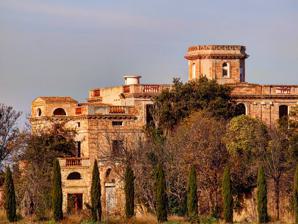
Building: Molí de la Torre
Country: Spain
Year built: 1853
Catalan farmhouse Tower Mill Molí de la Torre General information Architectural style Neoclassicism - romantic Location Alt Empordà , Girona , Catalonia Address Near C-31 road. Town or city El Far d'Empordà Country Spain Coordinates 42°14′18″N 2°58′42″E / 42.238331°N 2.978378°E / 42.238331; 2.978378 Opened 1853 Technical details Material brick Design and construction Architect(s) Josep Roca i Bros Designations included in the register of Architectural Heritage of Catalonia The Molí de la Torre (meaning The Tower mill ) is a Catalan farmhouse located near Figueres in the municipality of El Far d'Empordà . It was built in the mid-19th century and is considered one of the most important house and farm of Empordà and included in the register of Architectural Heritage of Catalonia . The Molí de la Torre is a detached large building located away from the core of El Far d'Empordà , near the C-31 bearing Figueres to La Bisbal d'Empordà . It is built entirely of brick , with a big fence that hinders the access which has three openings, the central with an arch with pilasters on the sides . The construction consists of different bodies with different heights, the main building is ground floor, first and second floor, replaced by attic on the second building. Highlight the pillars that exist in each side of the access door and turn the front upstairs to the top floor with scrolls . The roof of the building is a terrace with a balustrade railing, and a polygonal tower in the center which rises a few feet above the building. History Origins (1853-1906) main door 1853 The building was constructed in 1853, as indicated by the wrought iron lintel of the door, by an order of Narcis Fonsdeviela, Marques de la Torre. The building is attributed to the architect Josep Roca i Bros who built the most of public works at that time. Initially it was a Gristmill , first of Watermills benefit from the irrigation of Alguemà river, passing through Pont del Princep (also called Rec the molins ). On the back passes an artificial canal which until 1950 generated its own light with a dynamo. One of the first owners was Manuel Lleonci, Councilman of Figueres (1862). In that time the mill worked 200 days a year with an average of six hours per day. The property passed in 1899 to Miquel Plana Goytisolo who was the owner of the Granja Avícola del Molí de la Torre , along with his partner Miquel Sola. Maria Pichot (1906 -1926) Maria Gay, mezzo-soprano, as Carmen in 1909 Maria Pichot i Girones , an opera artist with French nationality and married with the composer Joan Gay, acquired the estate in 1906. The purchase was made in front of notary of Figueres, Salvador Dalí i Cusí , the artist's father. His brother Pepito Pitxot, resident and horticulturist in Figueres, was in charge of the property. In May 1916 a young Dalí spent a season in the Molí de la Torre and discovered the Impressionism through the collection of the painter Ramon Pichot . In his autobiography Dalí Secret Life includes a drawing of the building and describes his first contact with the Molí de la Torre: "I'm impressed as a magical place, was made specifically for the continuation of my dream and fantasize awake" and also stated "At the place where they occur most of my dreams, especially those of an erotic nature". House of Rubert’s family  (1927-1985) Juan Rubert y Comas bought the Molí de la Torre for 106,000 pesetas in 1927 and settled there with his wife Antonia Lopez de Tejeiro and their children. During the Spanish Civil War the house was respected because Rubert, who lived during the fight in the Llombart Hotel of Figueres, used his Puerto Rican nationality. The estate passed to his three daughters Isabel, Juana, and Antonia. On 8 September 1973 Dalí visited the Molí de la Torre, with the painter Antoni Pitxot and guided by Antonia Rubert, to cover all the corners of the house. Dalí told that from the terrace of the house had painted several landscapes of the Empordà . The North American collector Albert Reynolds Morse , founder of the Salvador Dalí Museum in St. Petersburg, Florida , who visited the mill several times, included a photo in his book Dalí. A panorama of his art . Luxury residence (1986-1995) In 1986 the building was sold to the architect Juan Antoni Rodeja and other partners in Figueres. They built three luxury homes and a few years later the building was sold. Naïve Museum (1996 - 2000) The Molí de la Torre became a museum of Naïve art in 1996 when French biologist Albert Laporte and his Spanish wife Ana Perez bought the house. In May 1998 they opened a museum of naive art to show their collection of 1,500 paintings and sculptures. The initiative had a little interest and LaPorte dream ended after 2 years when the museum was closed. Forecasts anticipated 200,000 museum visitors a year but the total in two seasons did not exceed 30,000. Present In 2000 Jose Arias bought the building and between 2007 and 2008 the ground floor was enabled as a restaurant and the first floor as a dwelling. In 2013 the building was vacated. References